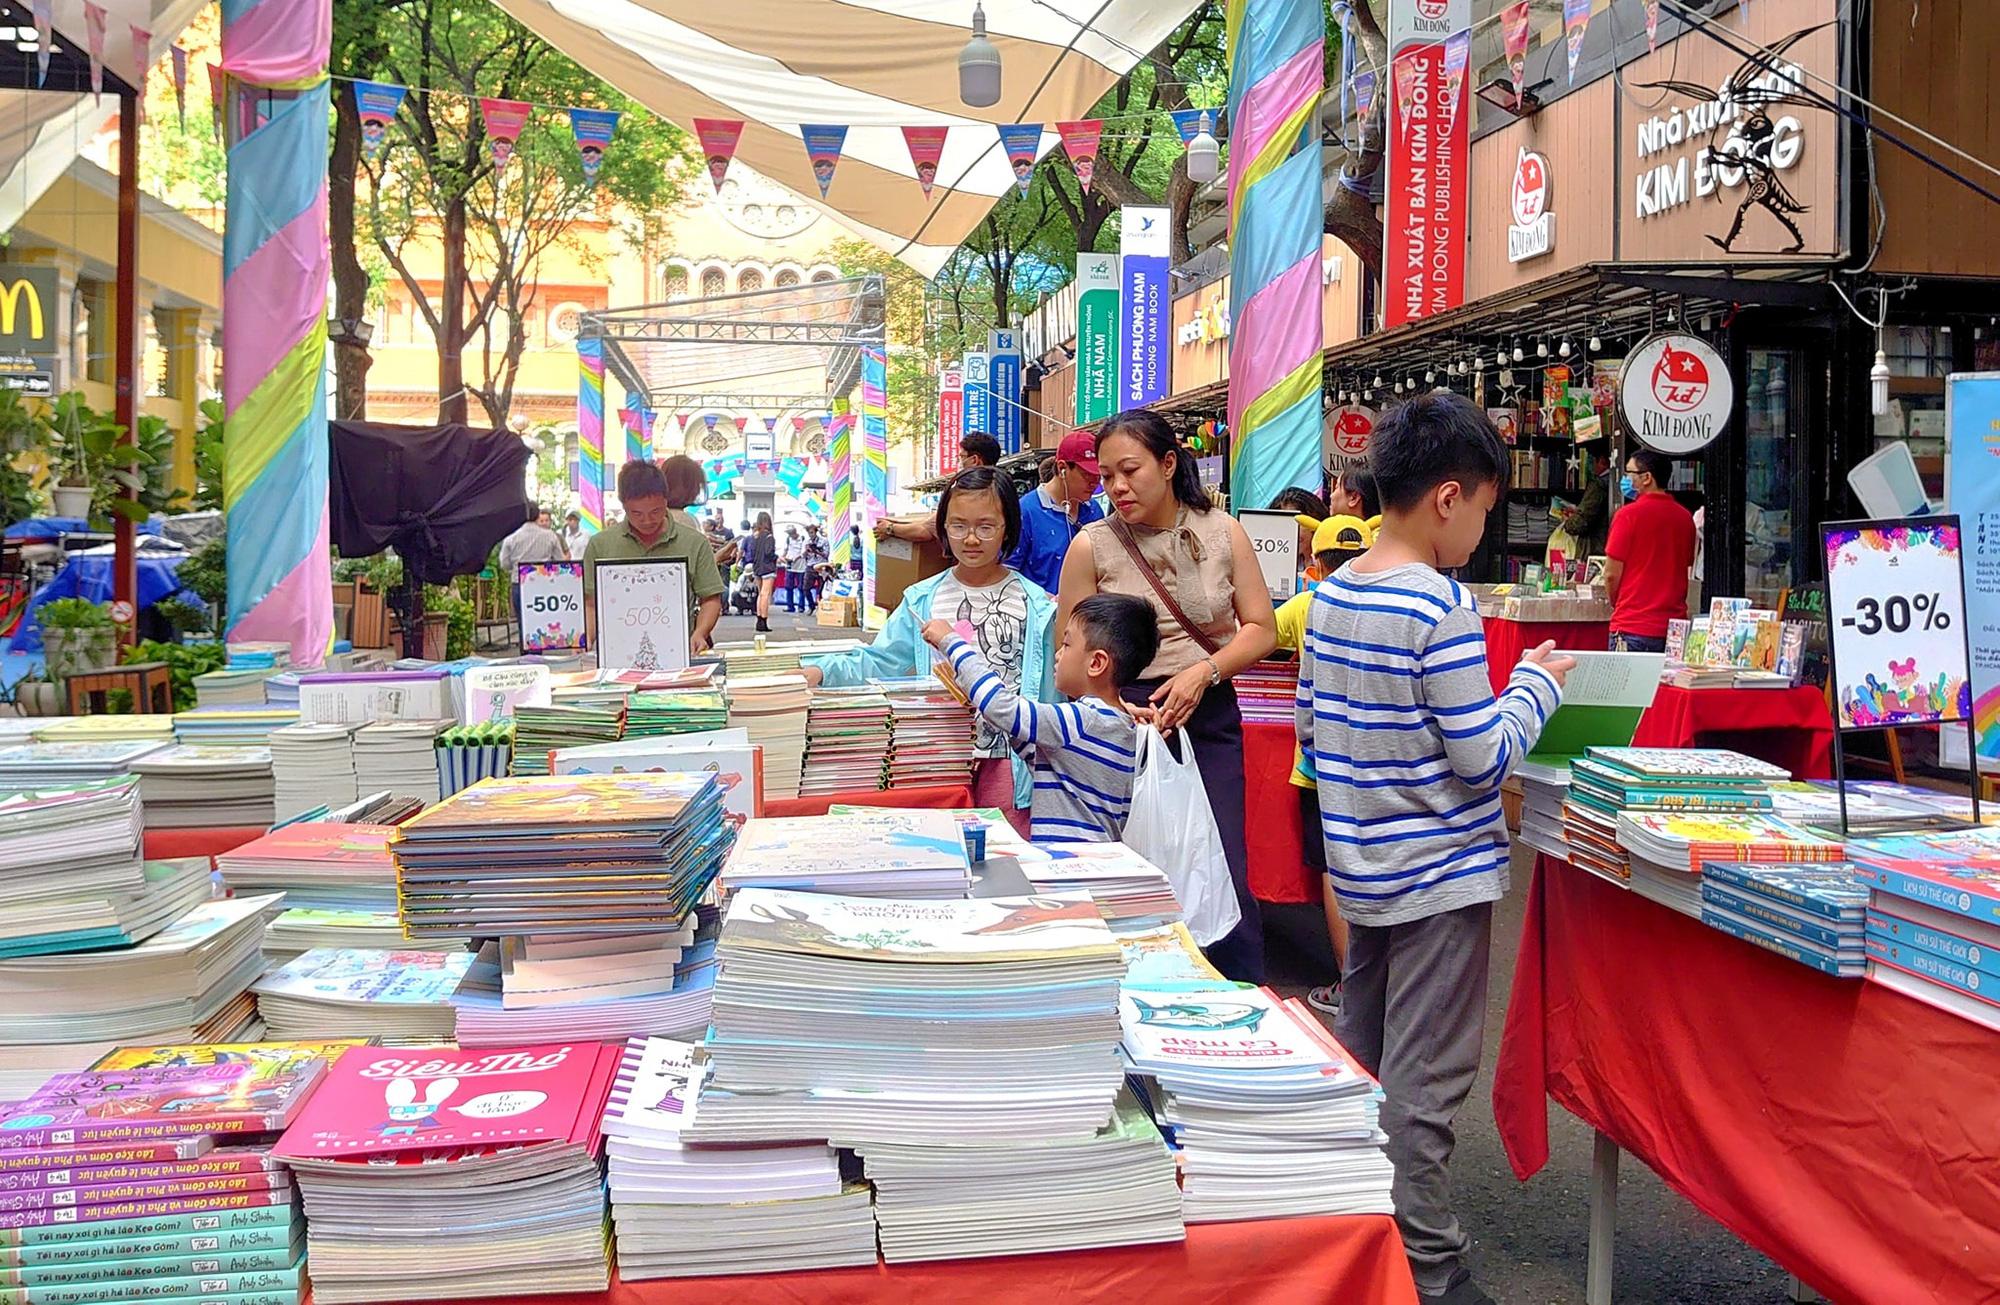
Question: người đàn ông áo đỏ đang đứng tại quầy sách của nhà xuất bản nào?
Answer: kim đồng